Bali Kingdom

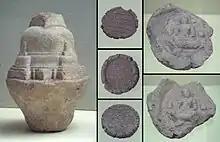
Stupika which contains Buddhist votive tablets, 8th-century Bali. The bell-shaped stupas are similar to Central Javanese Buddhist art

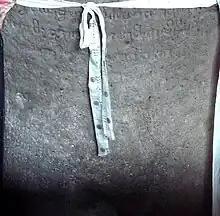
The Belanjong pillar in Sanur (914), one of the earliest inscription in Bali

The historical period in Bali started in c. 8th century, marked by the discovery of inscribed Buddhist votive clay tablets. These Buddhist votive tablets, found in small clay stupa figurines called "stupikas", are the first known written inscriptions in Bali and date from around the 8th century CE. Such stupikas have been found in the regency of Gianyar, and the villages of Pejeng, Tatiapi, and Blahbatuh. The bell-shaped stupikas bear resemblances to the style of the 8th-century stupas of Central Javanese Buddhist art found in Borobudur and other Buddhist temples dating from that period, which suggested the Sailendra link to Buddhist pilgrims or inhabitants in the early history of Bali.